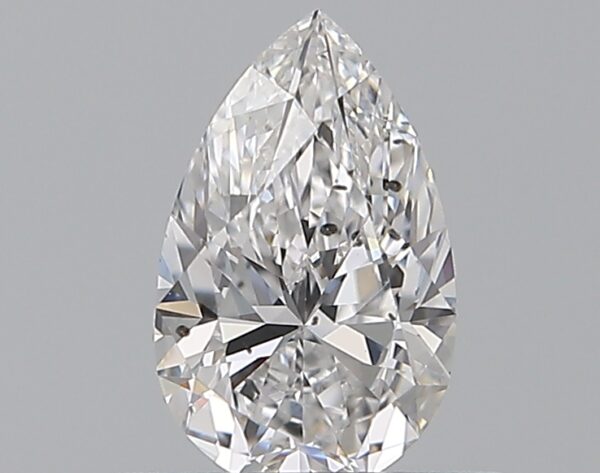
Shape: pear
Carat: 0.51
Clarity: SI1
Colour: D
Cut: EX
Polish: EX
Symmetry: VG
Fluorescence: N
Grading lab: GIA
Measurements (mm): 6.99 x 4.37 x 2.75